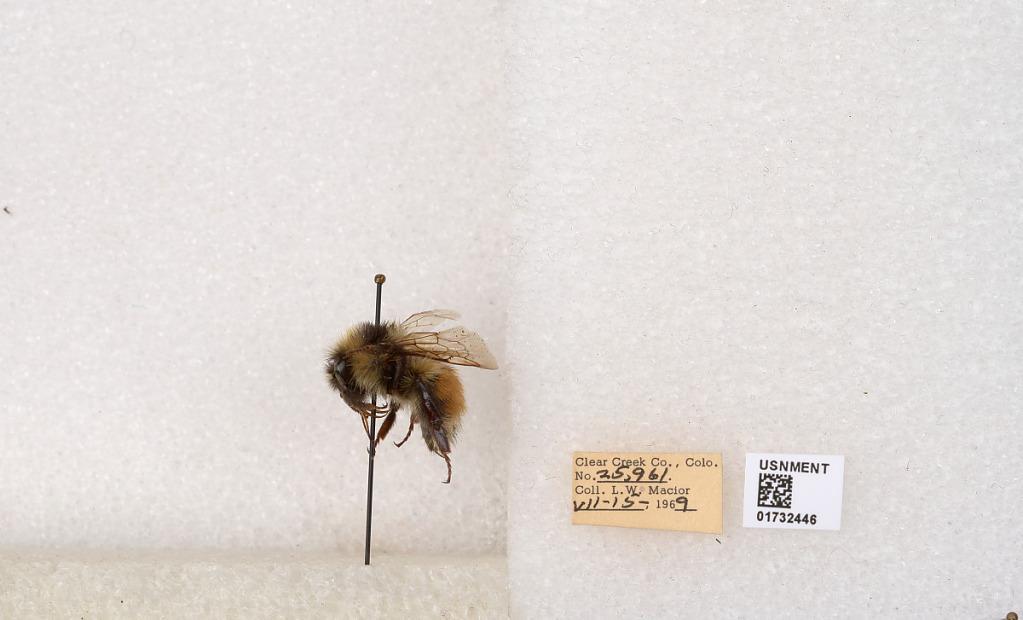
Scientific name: Bombus (Pyrobombus) sylvicola Kirby
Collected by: L. Macior
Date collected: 1969-7-15
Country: United States
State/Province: Colorado
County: Clear Creek
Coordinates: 39.7006, -105.694